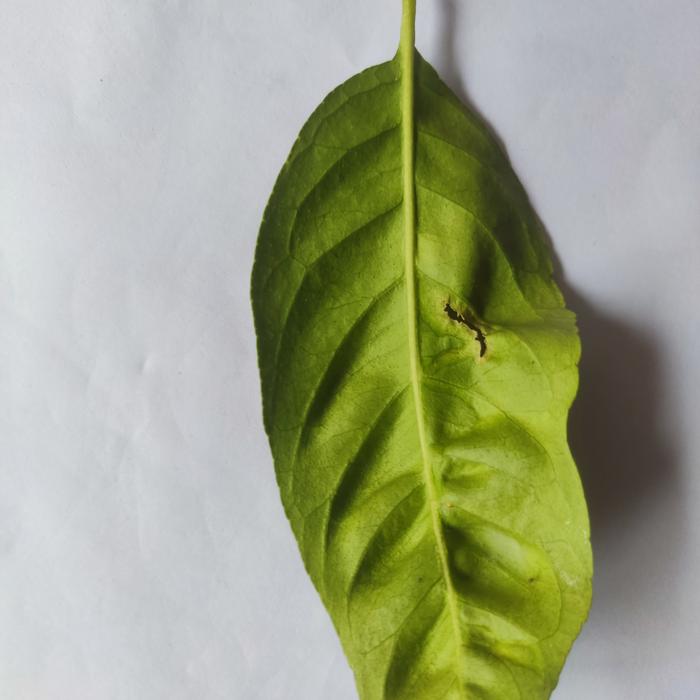
Crop: Lemon
Leaf condition: Leaf_Curl